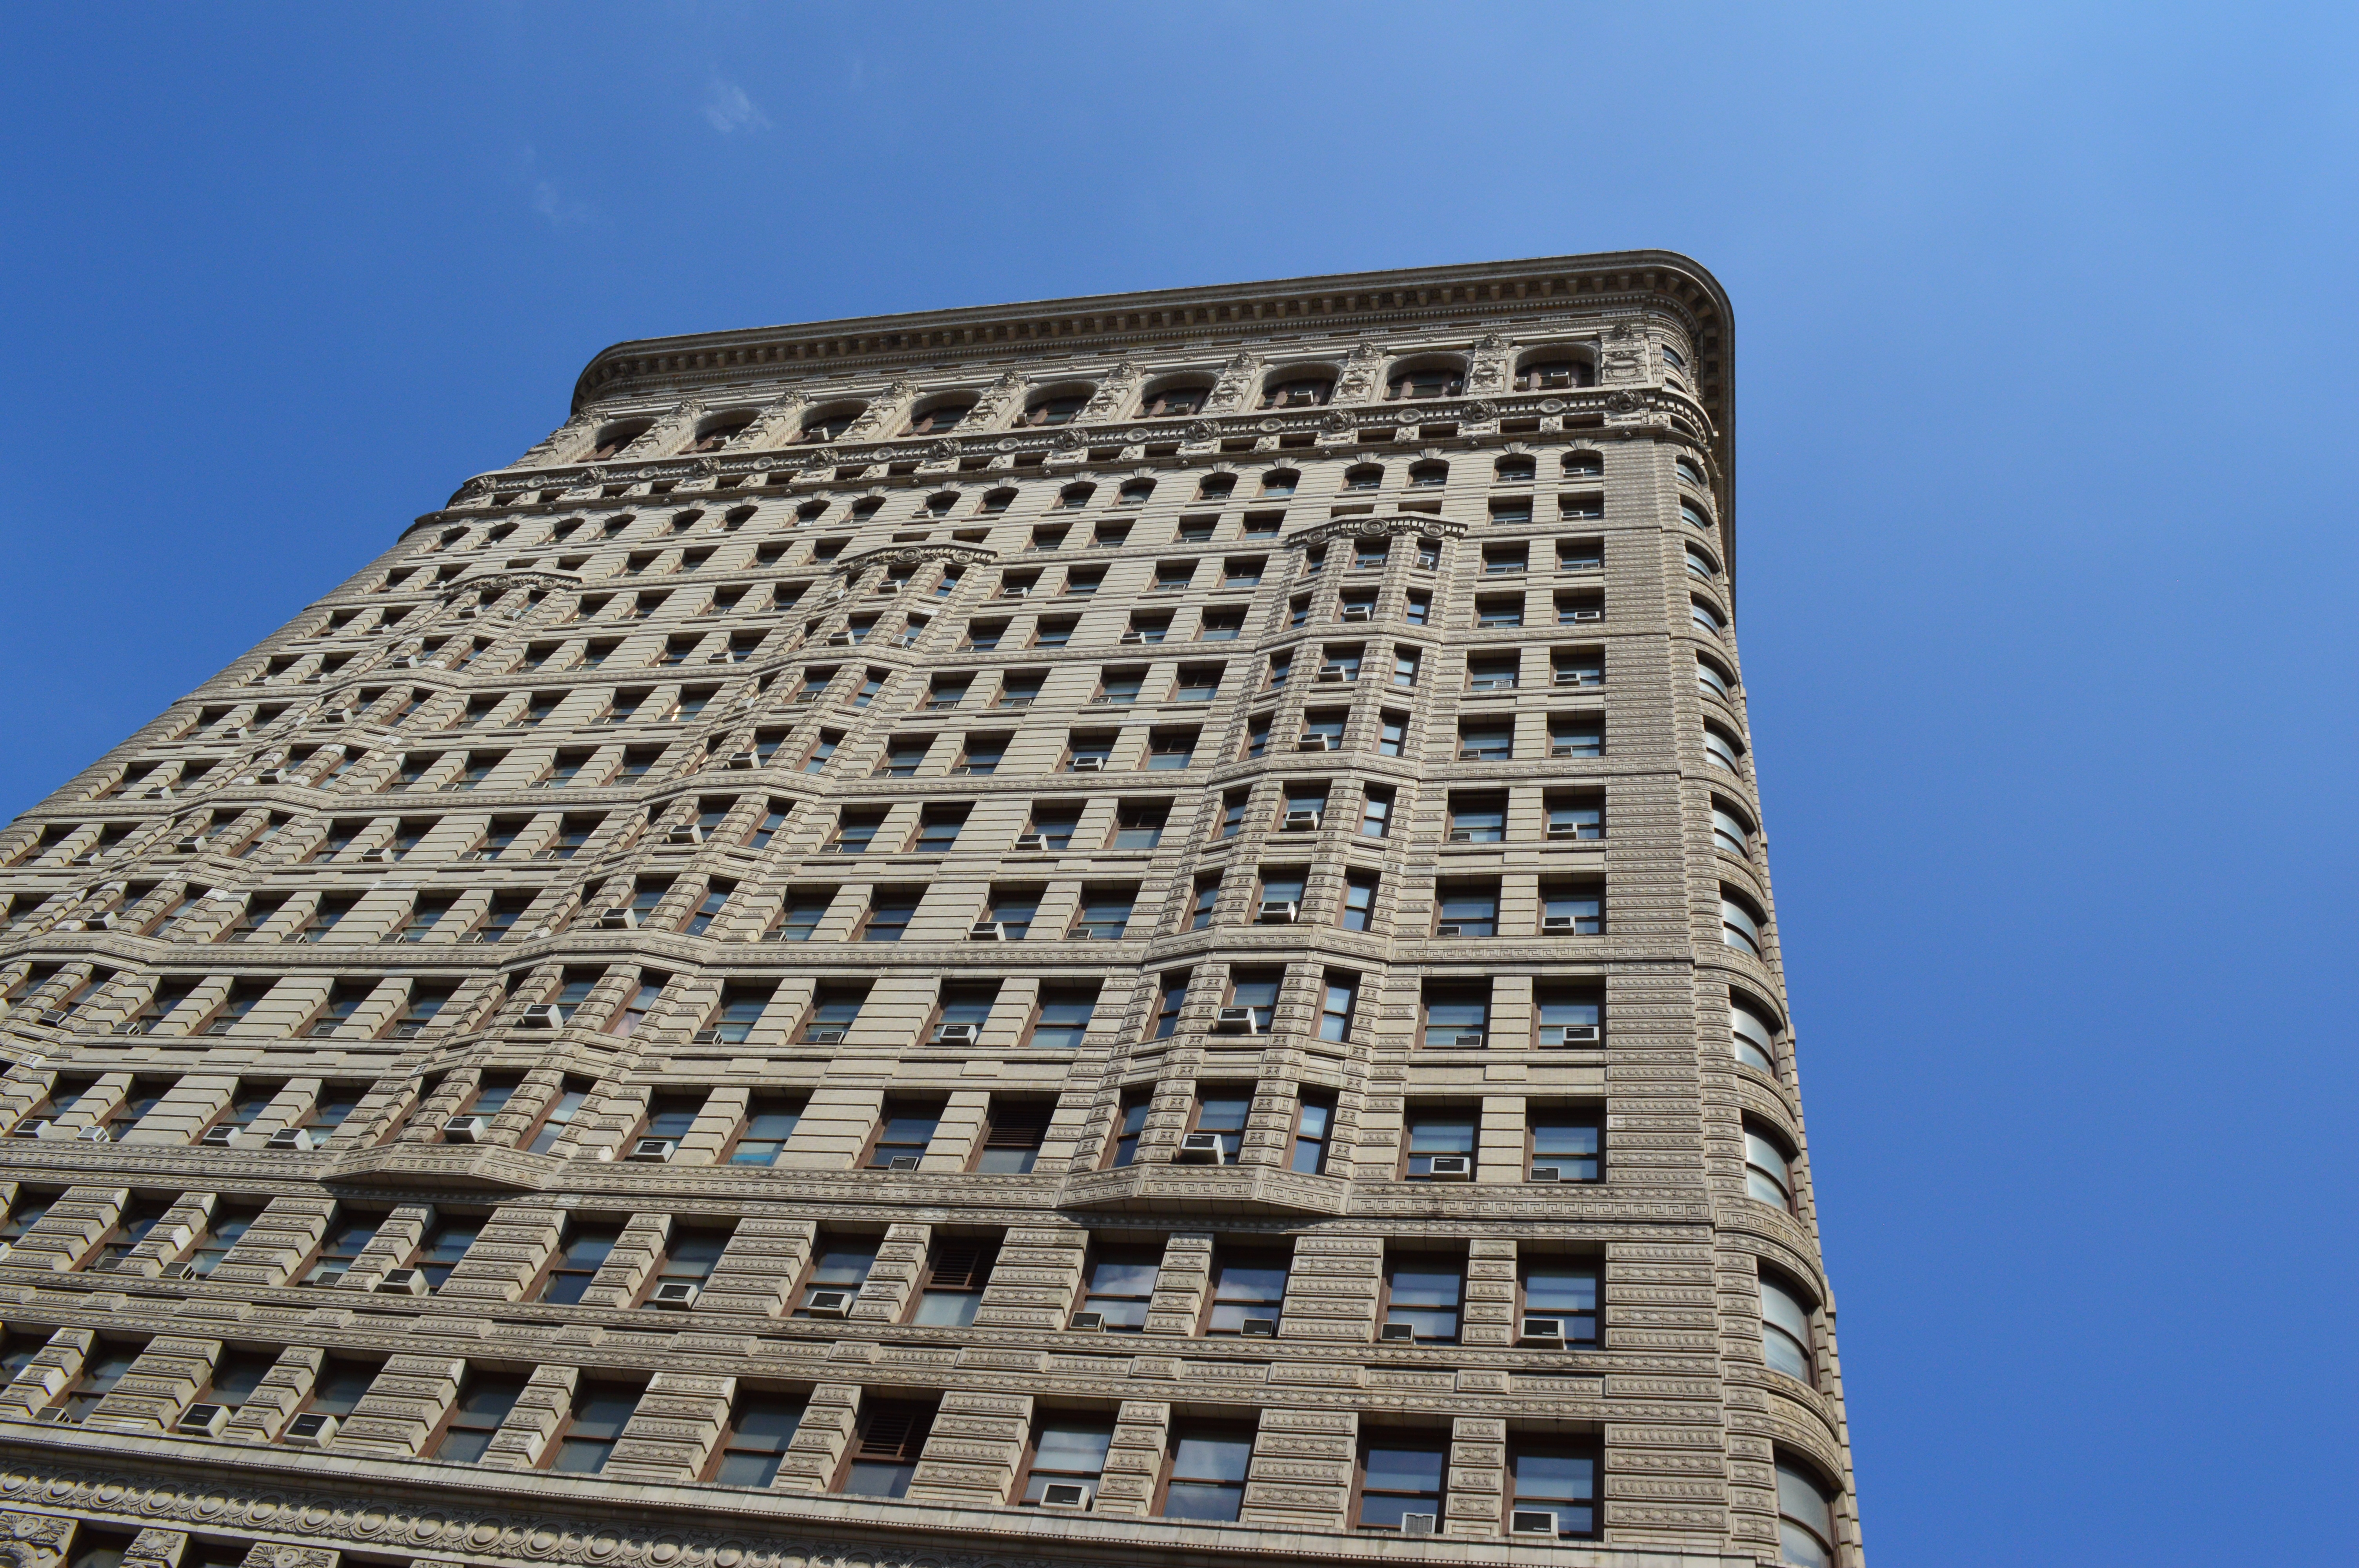
architecture, building, skyscraper, downtown, tower, landmark, facade, tower block, condominium, urban area, residential area, brutalist architecture